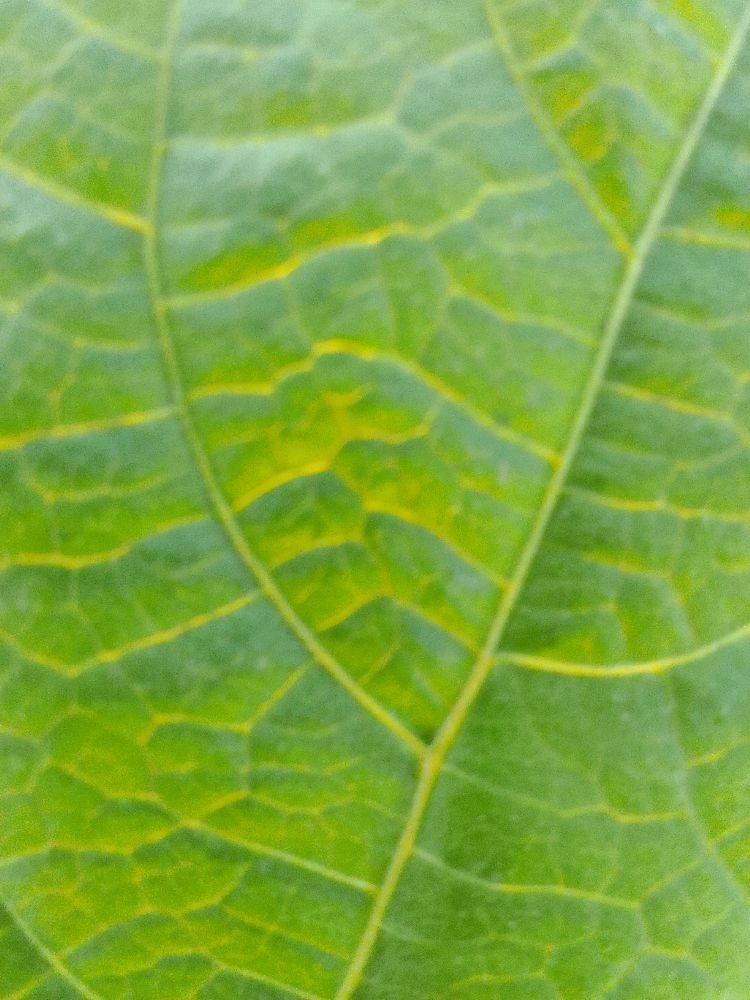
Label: healthy